Thomas Baylies

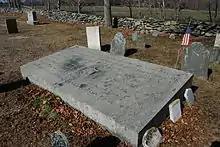
Final resting place of Thomas Baylies and his family, Dighton, Massachusetts

Thomas Baylies (1687–March 1756) was a Quaker ironmaster first in England, then in Massachusetts.